Ankerbrua

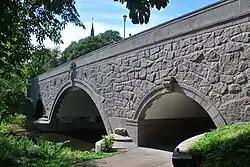
East side of Ankerbrua over the Akker river.

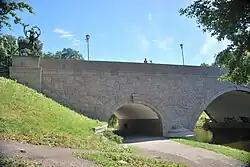
West side of Ankerbrua over the Akker river.

Ankerbrua is a bridge located in the district of Grünerløkka in Oslo, Norway.